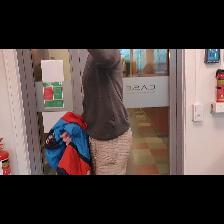
Label: Human